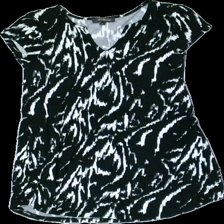
View: front
Type: T-shirt
Category: Ladies
Brand: Alice Bizous (Joy)
Colors: Black, White
Material: 100% Viscose
Pattern: Other
Cut: Long, Loose
Size: XS
Season: All
Price range: <50
Recommended usage: Recycle
Description: washed out